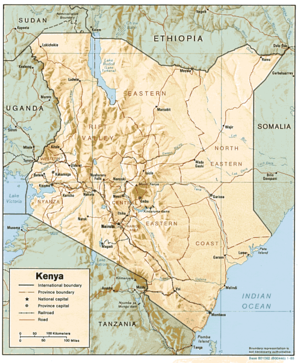
La famine de 1899 au Kenya central est une catastrophe dévastatrice entrée dans l'histoire du Kenya. Elle s'est étendue rapidement à partir de 1898 dans la région centrale du pays, autour du mont Kenya, après plusieurs années successives de précipitations trop faibles. Une invasion de criquets pèlerins, des maladies du bétail qui ont décimé les troupeaux, le besoin croissant en aliments des caravanes de marchands britanniques, swahilis et arabes ont également contribué à la diminution des ressources alimentaires. Avec la famine, survient une épidémie de variole, qui dépeuple des régions entières.